Recession of 1953

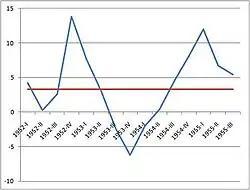

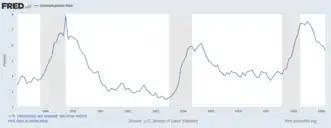

The recession of 1953 was a period of economic downturn in the United States that began in the second quarter of 1953 and lasted until the first quarter of 1954. The total recession cost roughly $56 billion. It has been described by James L. Sundquist, a staff member of the Bureau of the Budget and speechwriter for President Harry S. Truman, as "relatively mild and brief." The 1953 recession is an example of a V-shaped recession, with a sharp three quarter decline that is followed by a sharp recovery.